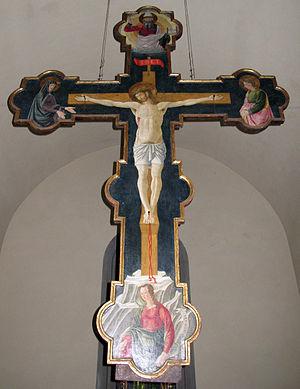
Giovanni di Francesco ou Giovanni di Francesco del Cervelliera est un peintre italien de l'école florentine du milieu du Quattrocento.
Le Crucifix du Maestro di San Francesco est un grand crucifix peint en tempera et or sur bois, réalisé au milieu du Quattrocento par Giovanni di Francesco del Cervelliera. Il est exposé à Sant'Andrea du frazione Donnino de Campi Bisenzio.